Meat floss

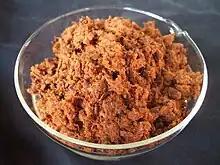
Meat floss made of beef

Meat floss, also known as pork or yuk sung (Mandarin Chinese: ), is a dried meat product with a light and fluffy texture similar to coarse cotton, originating from China. It is more commonly known as bak hu (Hokkien: 肉拊, Pe̍h-ōe-jī: bah-hú) in Hokkien-influenced regions, such as Southeast Asia and Taiwan.